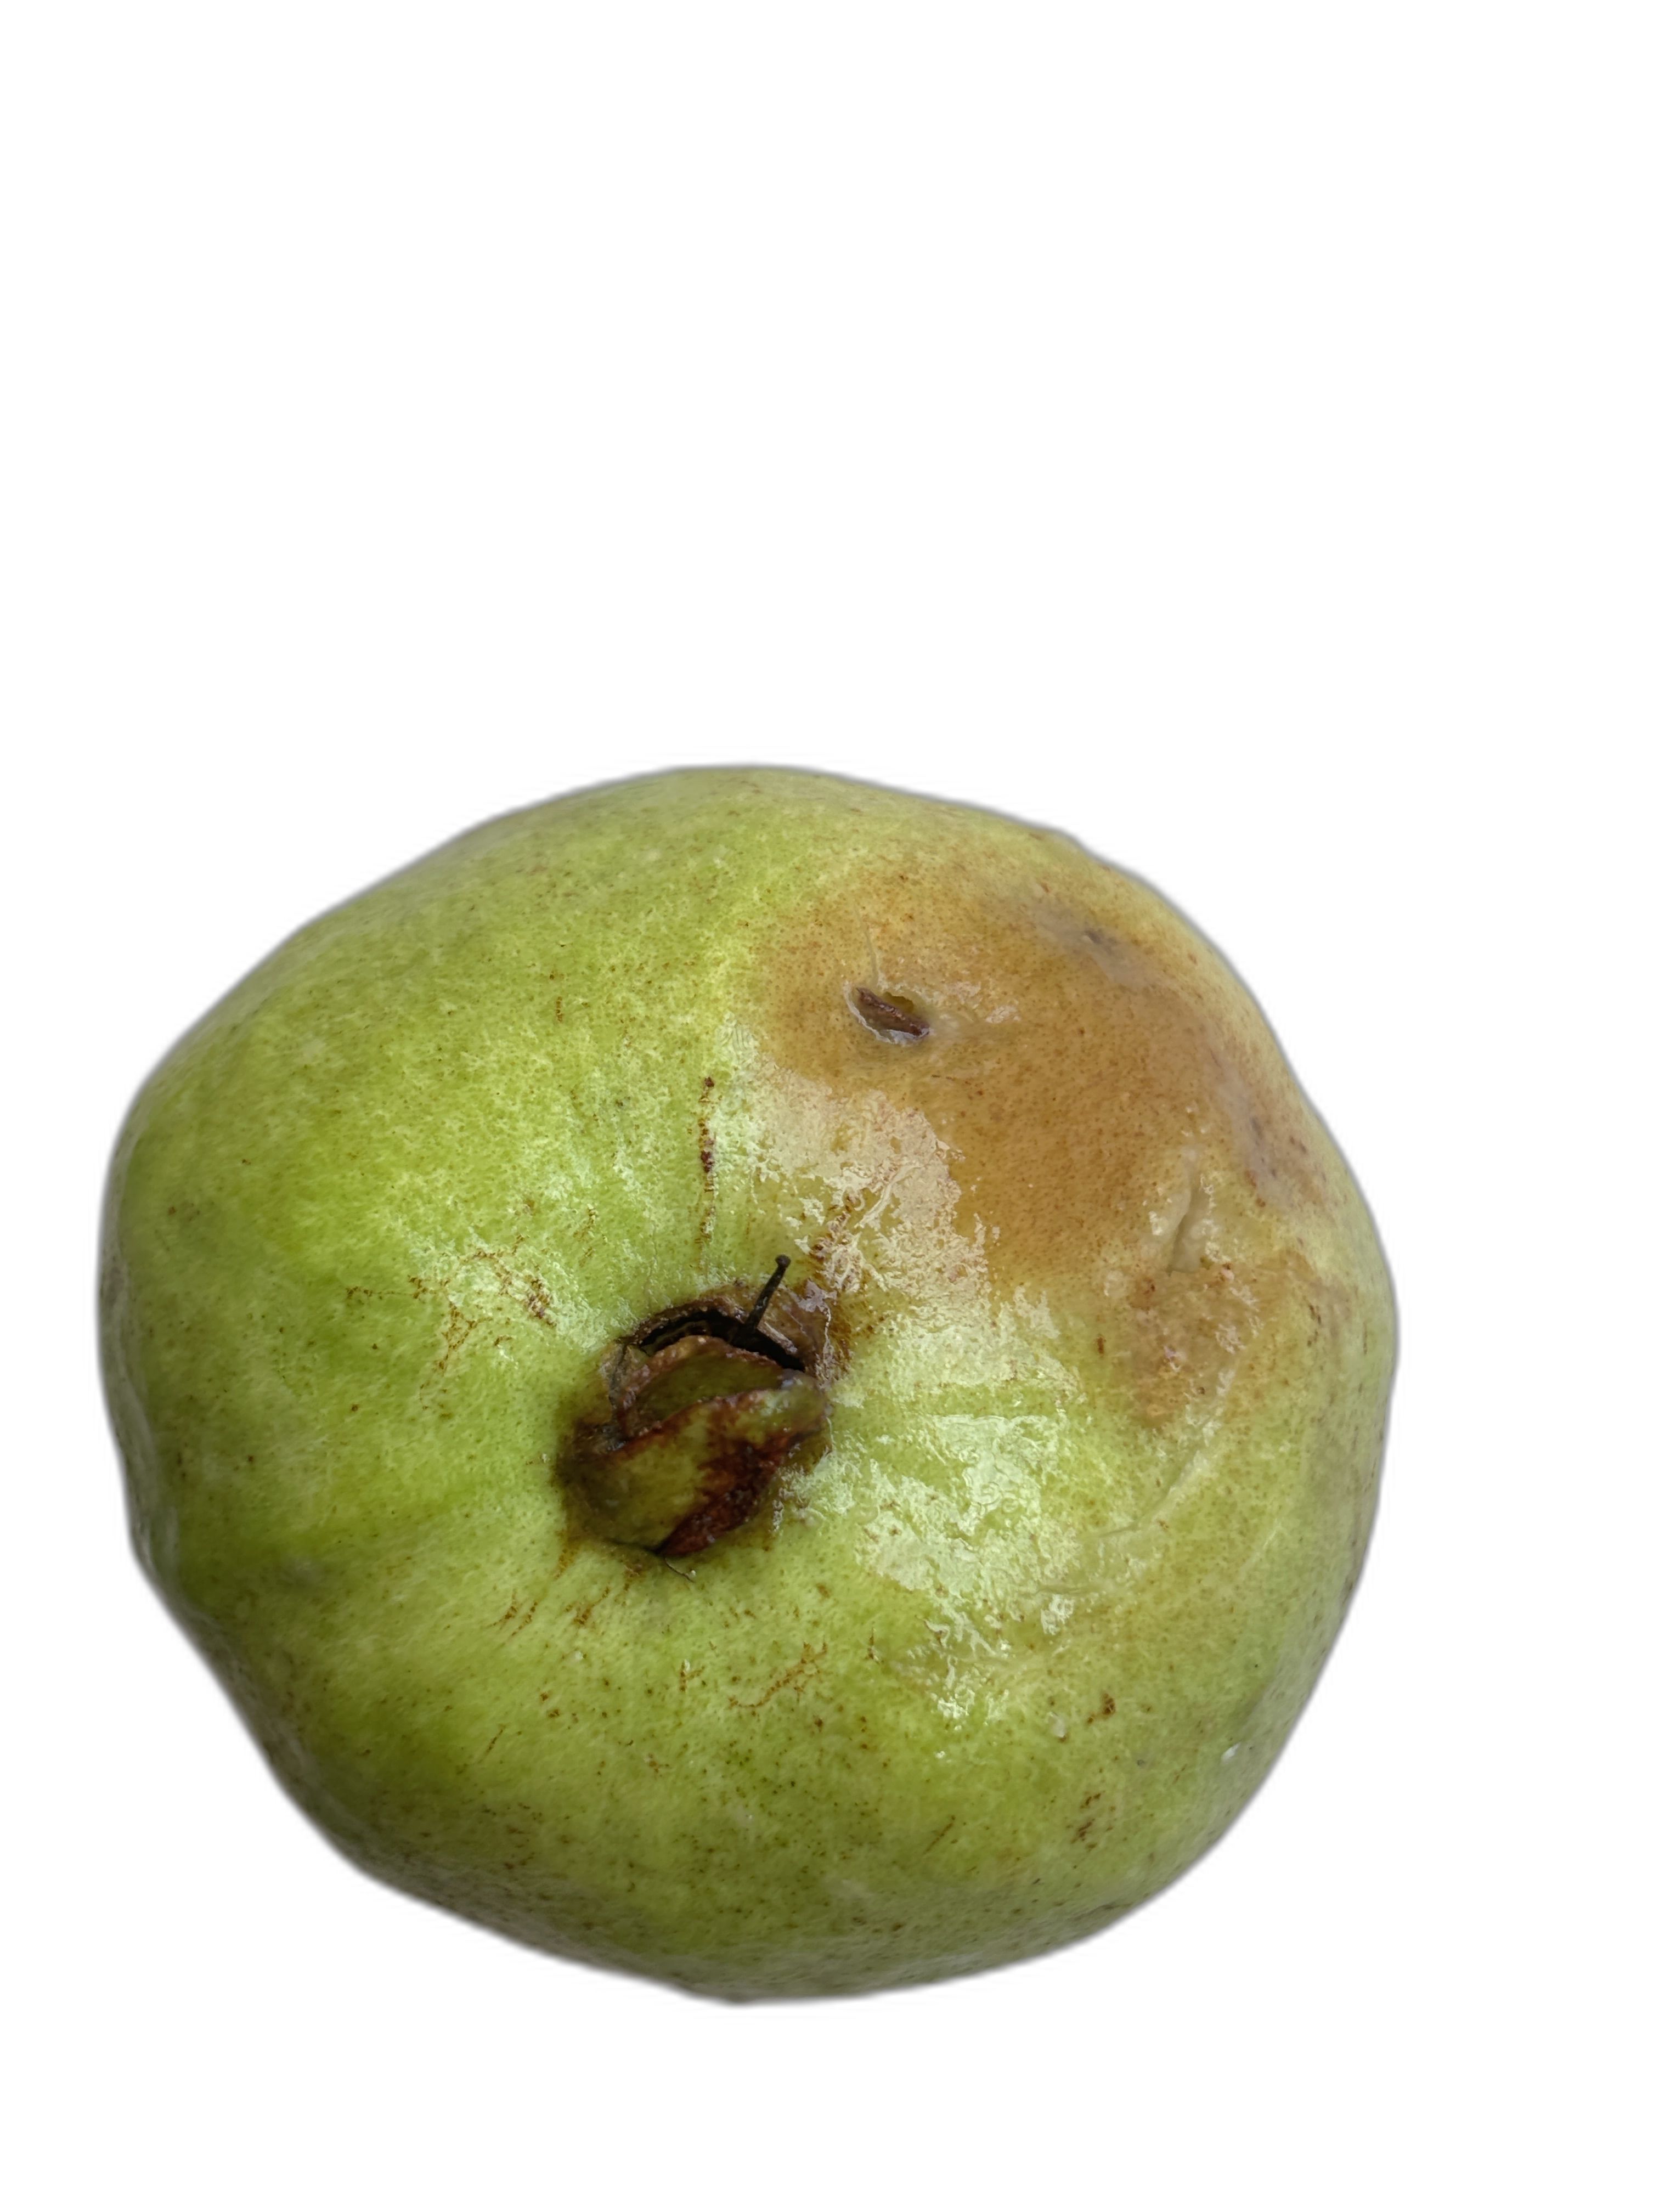
Plant part: fruit
Disease: Styler end root